2013 Tour de France, Stage 1 to Stage 11

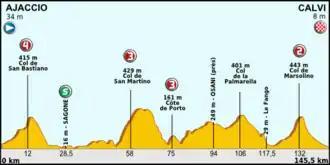
Stage profile

The third and final day on Corsica saw the race return northwards again along the rugged west coast with several small climbs including the short but steep climb of the Category 2 Col de Marsolino, before the finish in Calvi. Simon Gerrans won the stage.